Padrauna

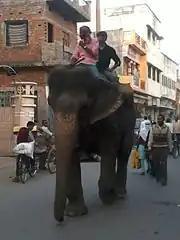
Two men enjoying an elephant ride in Market Street

The majority is Hinduism while other religions with dominant position are Islam, Sikhism and small population of Buddhism and Christianity exists in Padrauna. Padrauna is also known for garh of Saithwar . RPN Singh belong to this community.